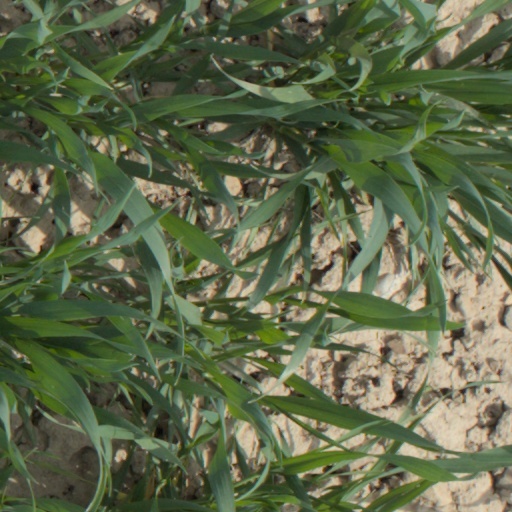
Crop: wheat